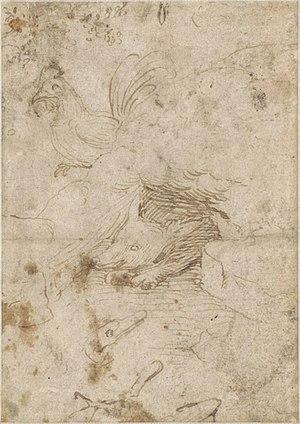
La liste des œuvres de Jérôme Bosch recense la quarantaine de peintures et de dessins réalisés par cet artiste ainsi que la plupart des autres œuvres attribués à celui-ci ou à son atelier.